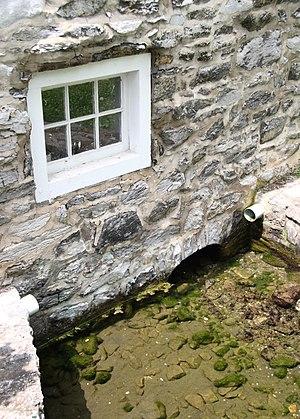
Flux sortant de la source dans le sous-sol de la maison Hager, Hagerstown, Maryland, Etats-Unis